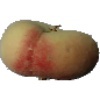
Label: Peach Flat 1